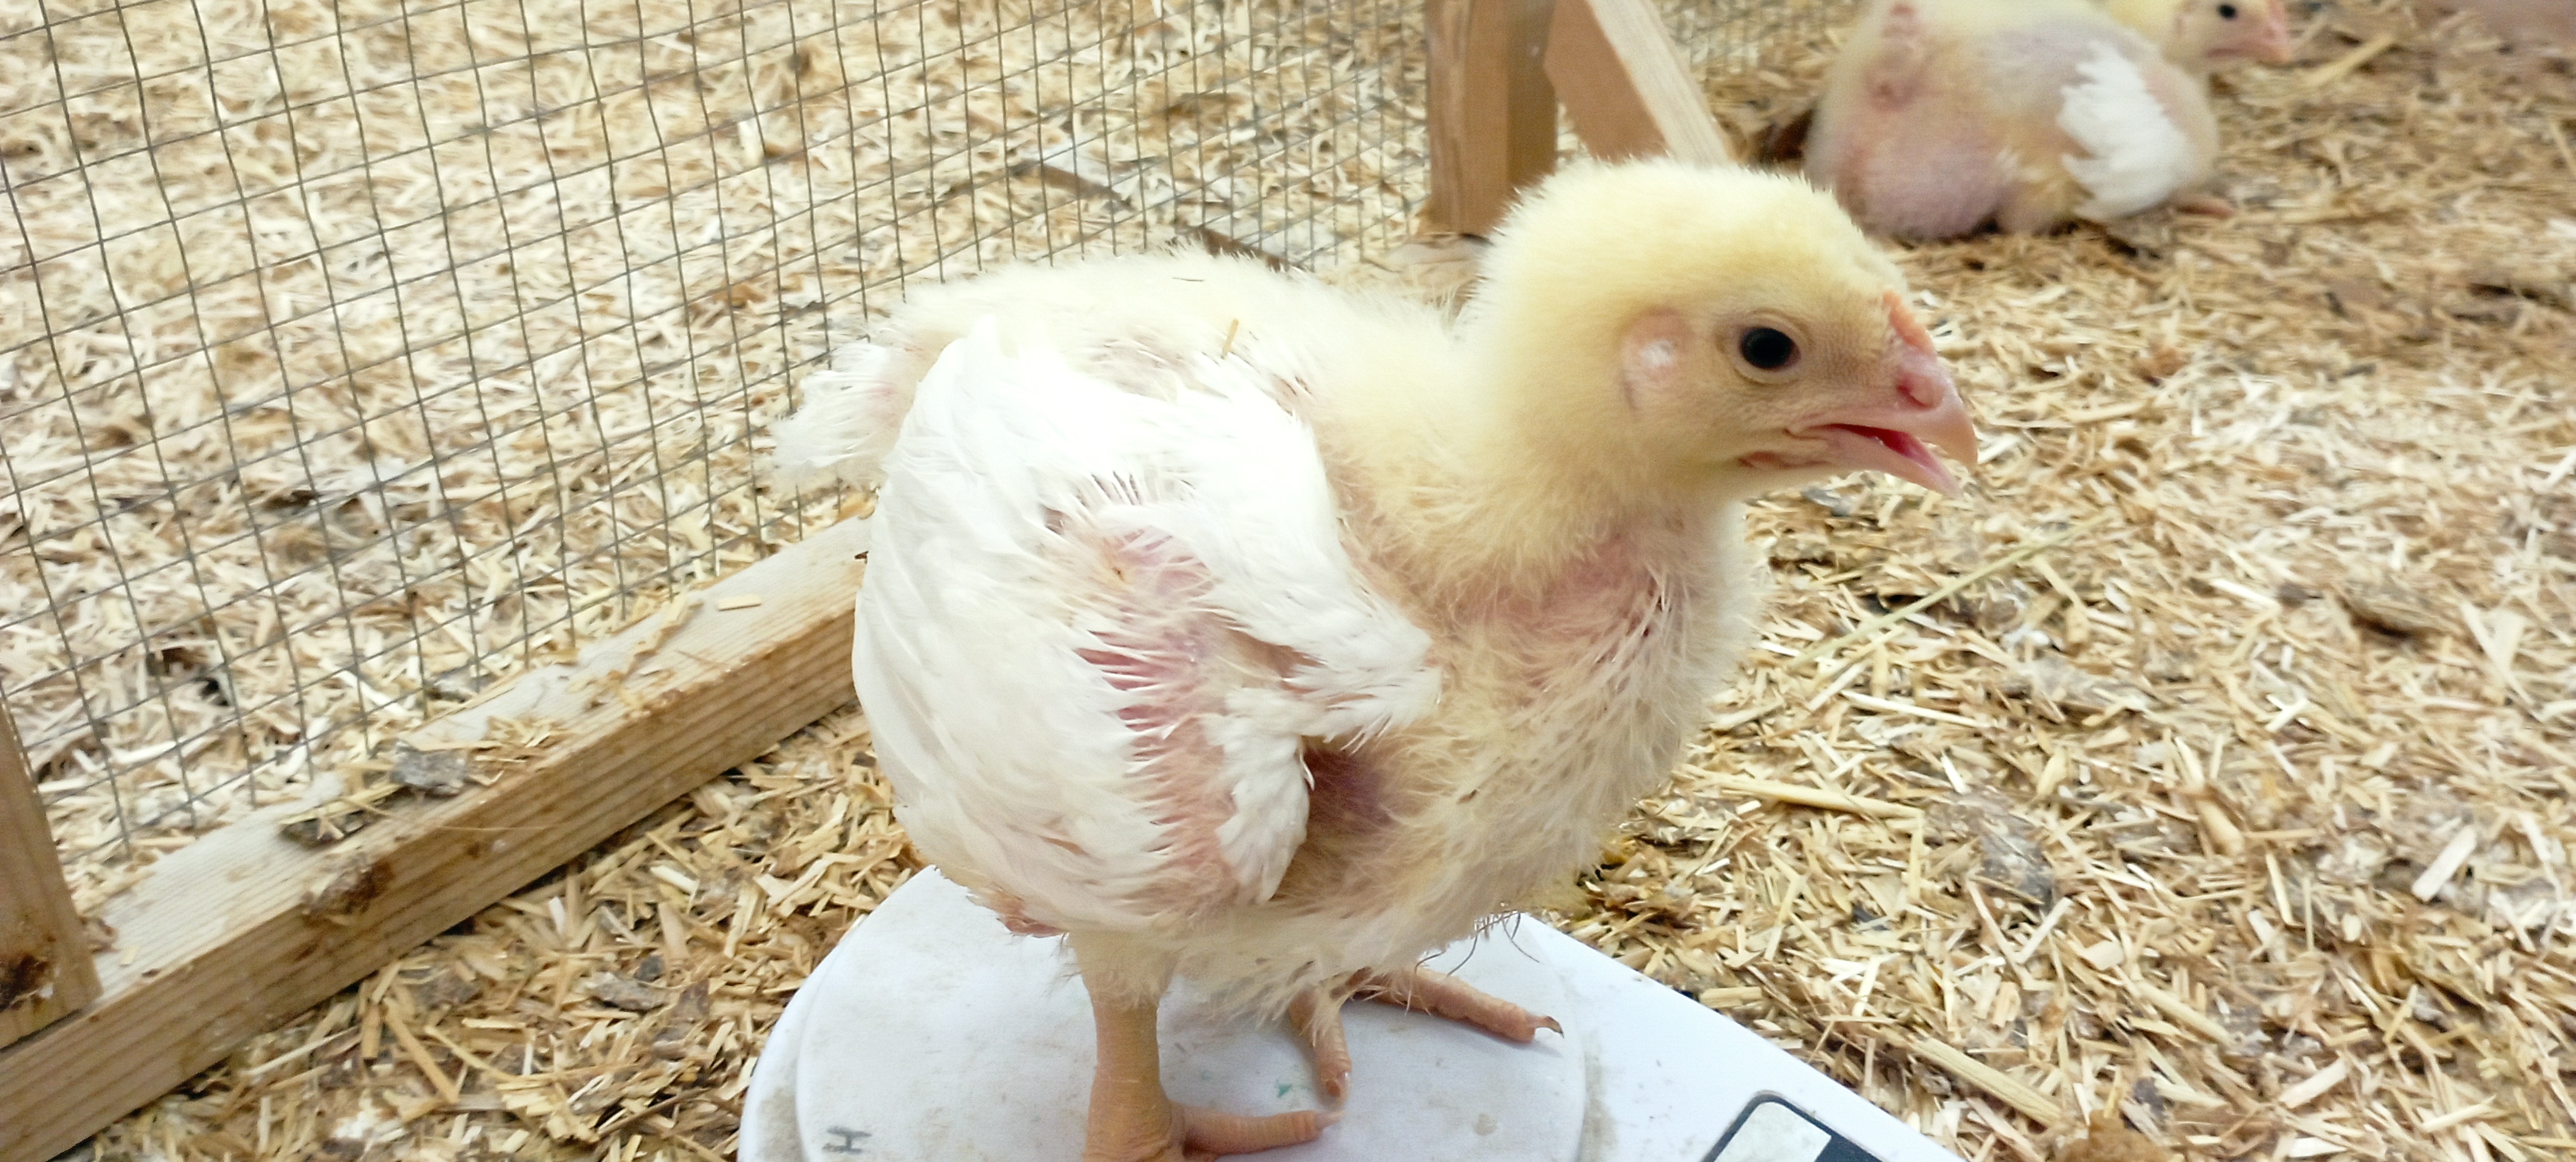
Weight: 576 g